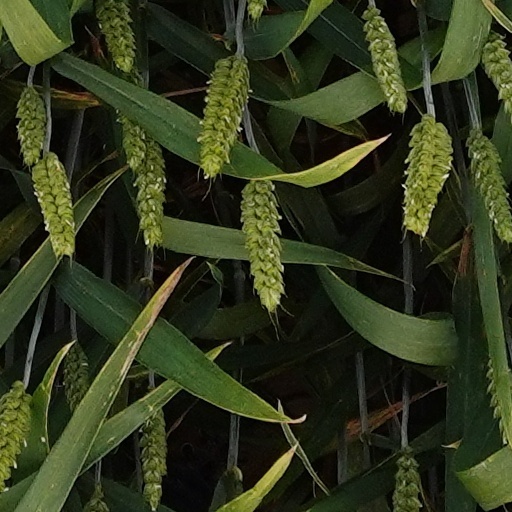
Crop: wheat